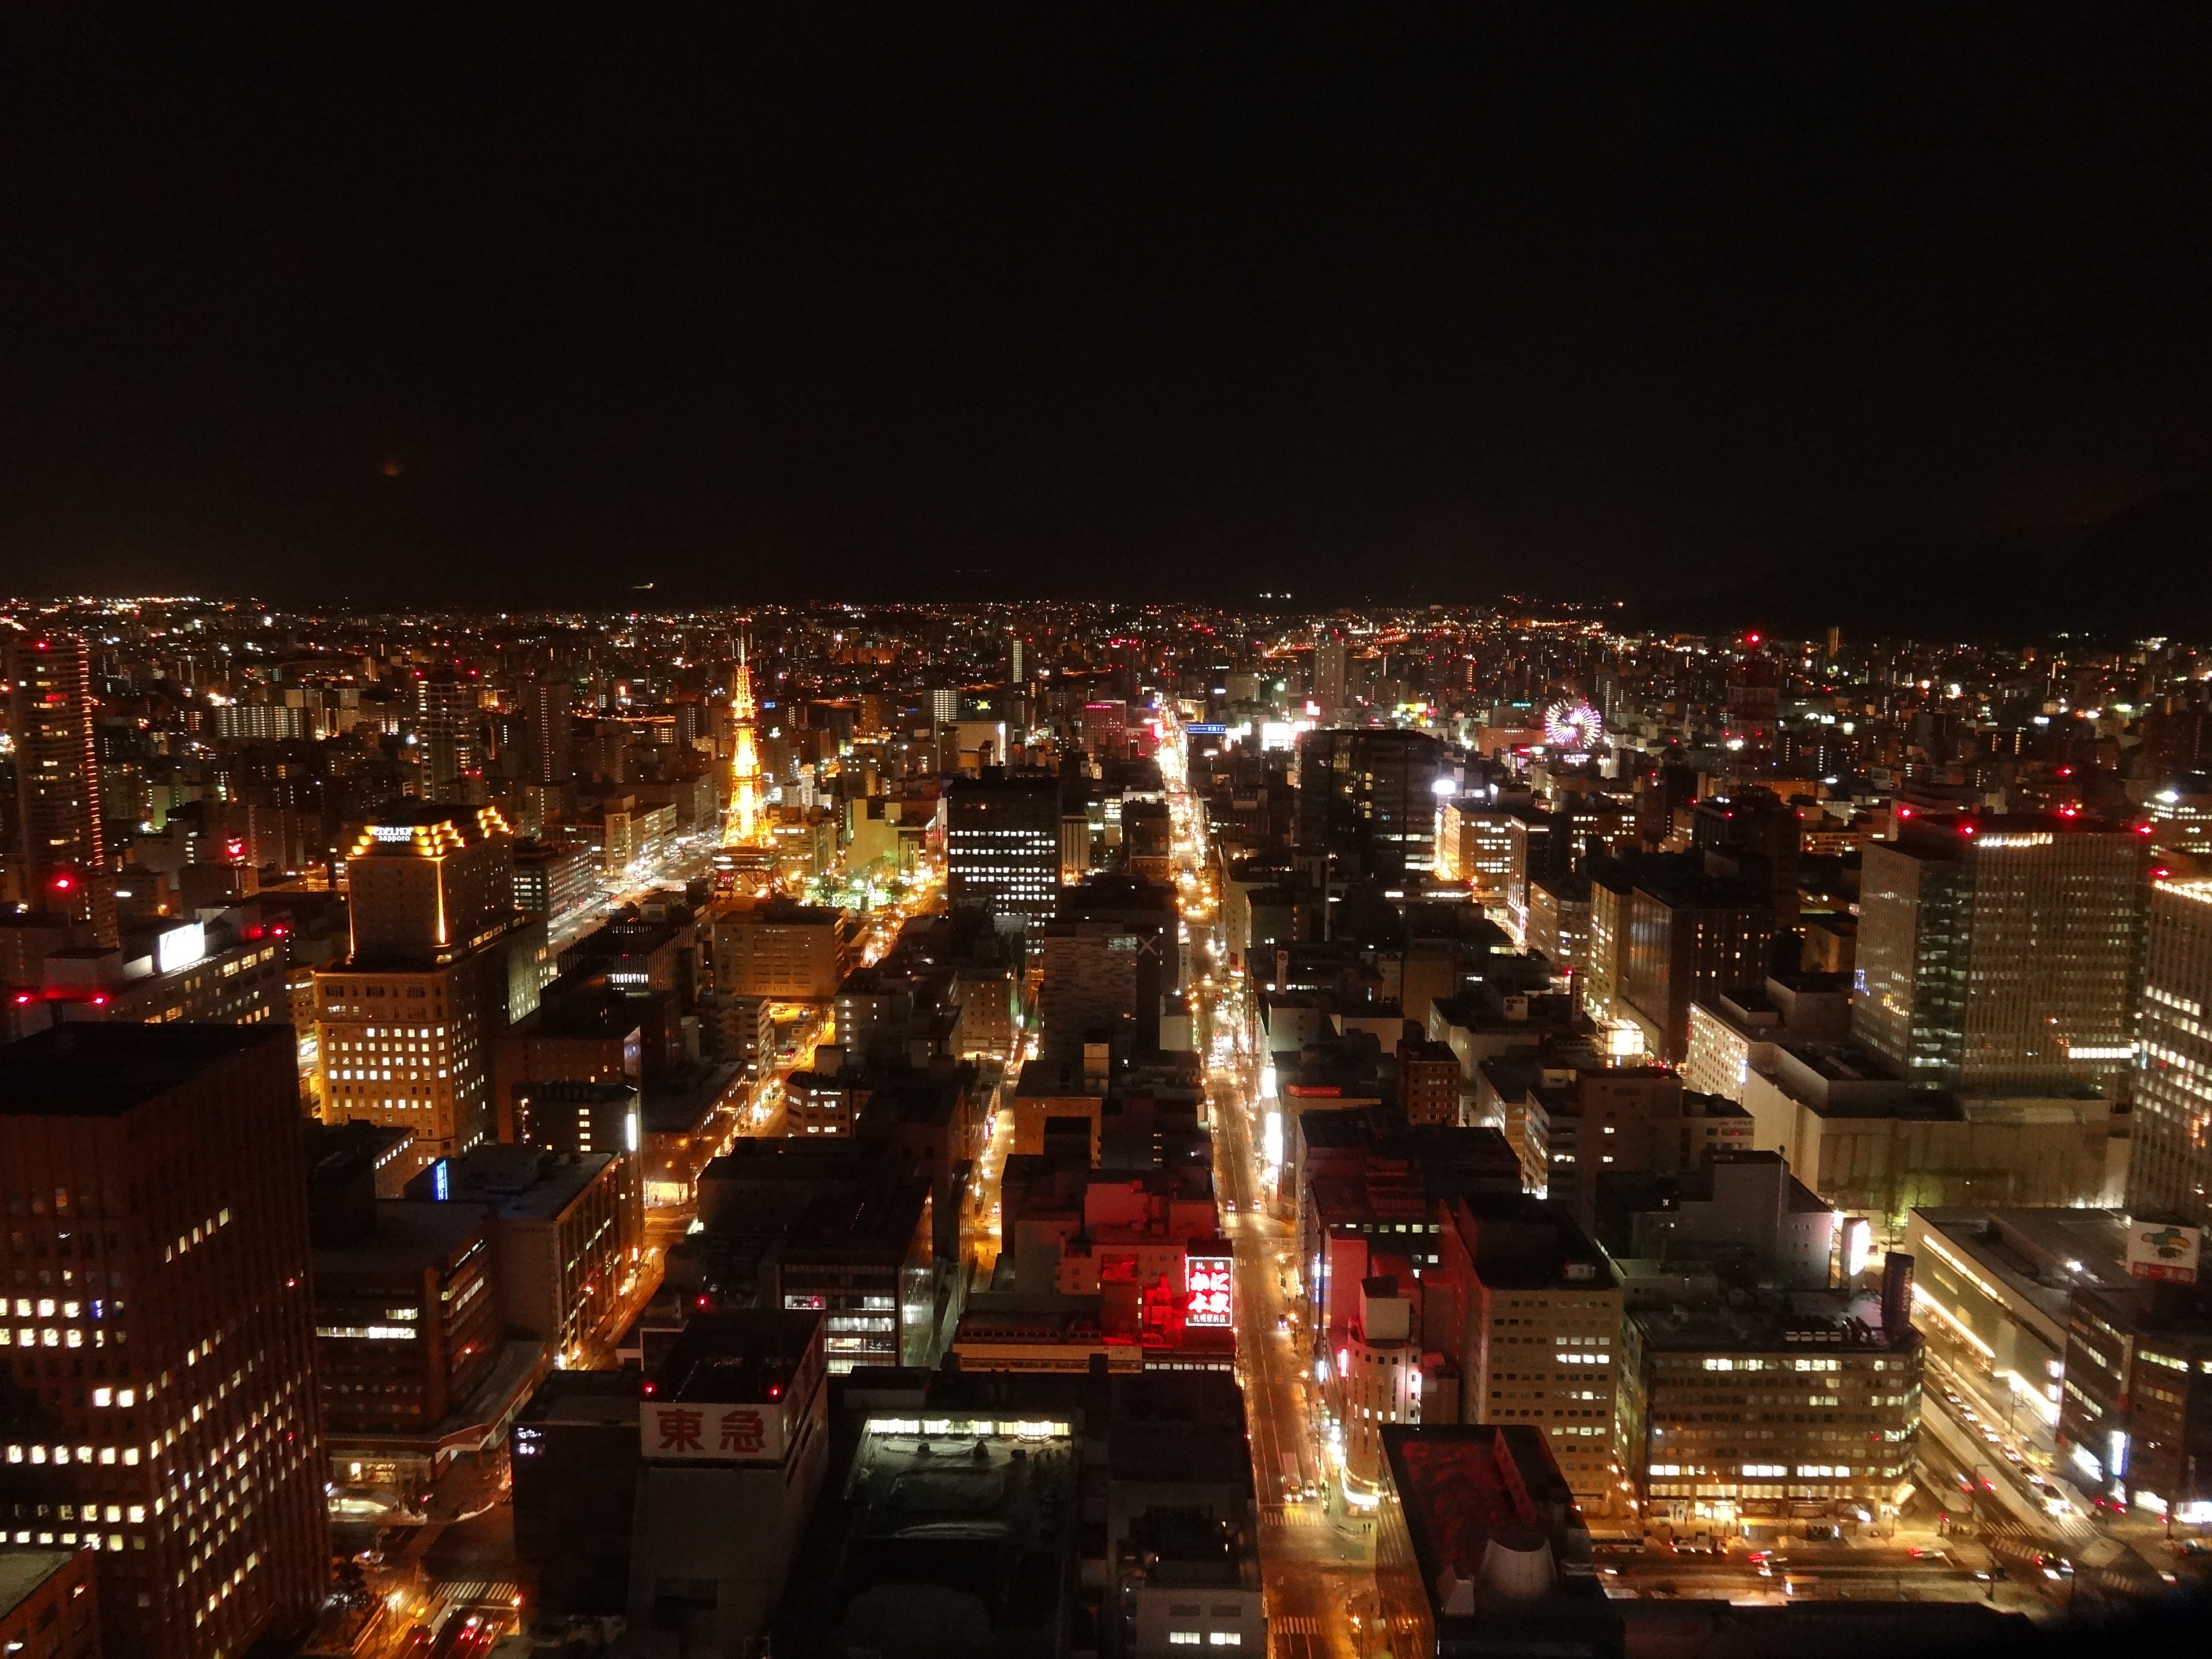
skyline, night, building, city, skyscraper, cityscape, downtown, evening, tower, japan, night view, metropolis, sapporo, urban area, human settlement, metropolitan area